Linguistic prescription

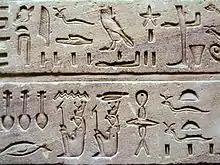
Ptolemaic hieroglyphics from the Temple of Kom Ombo

Prescription presupposes authorities whose judgments may come to be followed by many other speakers and writers. For English, these authorities tend to be books. H. W. Fowler's "Modern English Usage" was widely taken as an authority for British English for much of the 20th century; Strunk and White's "The Elements of Style" has done similarly for American English. The "Duden" grammar (first edition 1880) has a similar status for German.